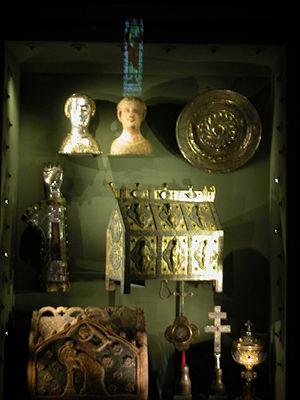
Eglise de Saint-Marcel (Indre) - Le Trésor
L'église Saint-Marcel de Saint-Marcel est une église catholique française. Elle est située sur le territoire de la commune de Saint-Marcel, dans le département de l'Indre, en région Centre-Val de Loire.